Ring Settlements, East Jerusalem

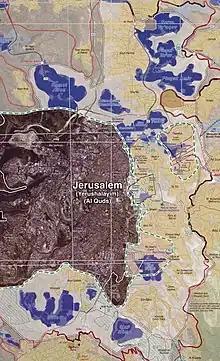
The "Ring Neighborhoods" Israeli settlements in East Jerusalem

The Ring Neighborhoods (Israeli term) or Ring Settlements of Jerusalem are eight Israeli settlements built as suburban satellites to East Jerusalem. The first neighborhoods built after 1967 were Ramot, French Hill, Neve Yaakov, Pisgat Ze'ev, East Talpiot, and Gilo. In the 1990s, Ramat Shlomo and Har Homa were added to the list. The international community does not recognize Israeli sovereignty over East Jerusalem and considers the neighborhoods illegal settlements, but the Israeli government disputes this.